Bharrat Jagdeo

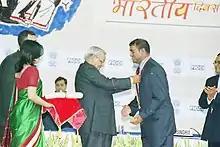
Bharat Jagdeo receives Pravasi Bharatiya Samman from the then Prime Minister of India, Atal Bihari Vajpayee, in 2004

In 2004 he received the Pravasi Bharatiya Samman from the President of India in the field of public affairs.